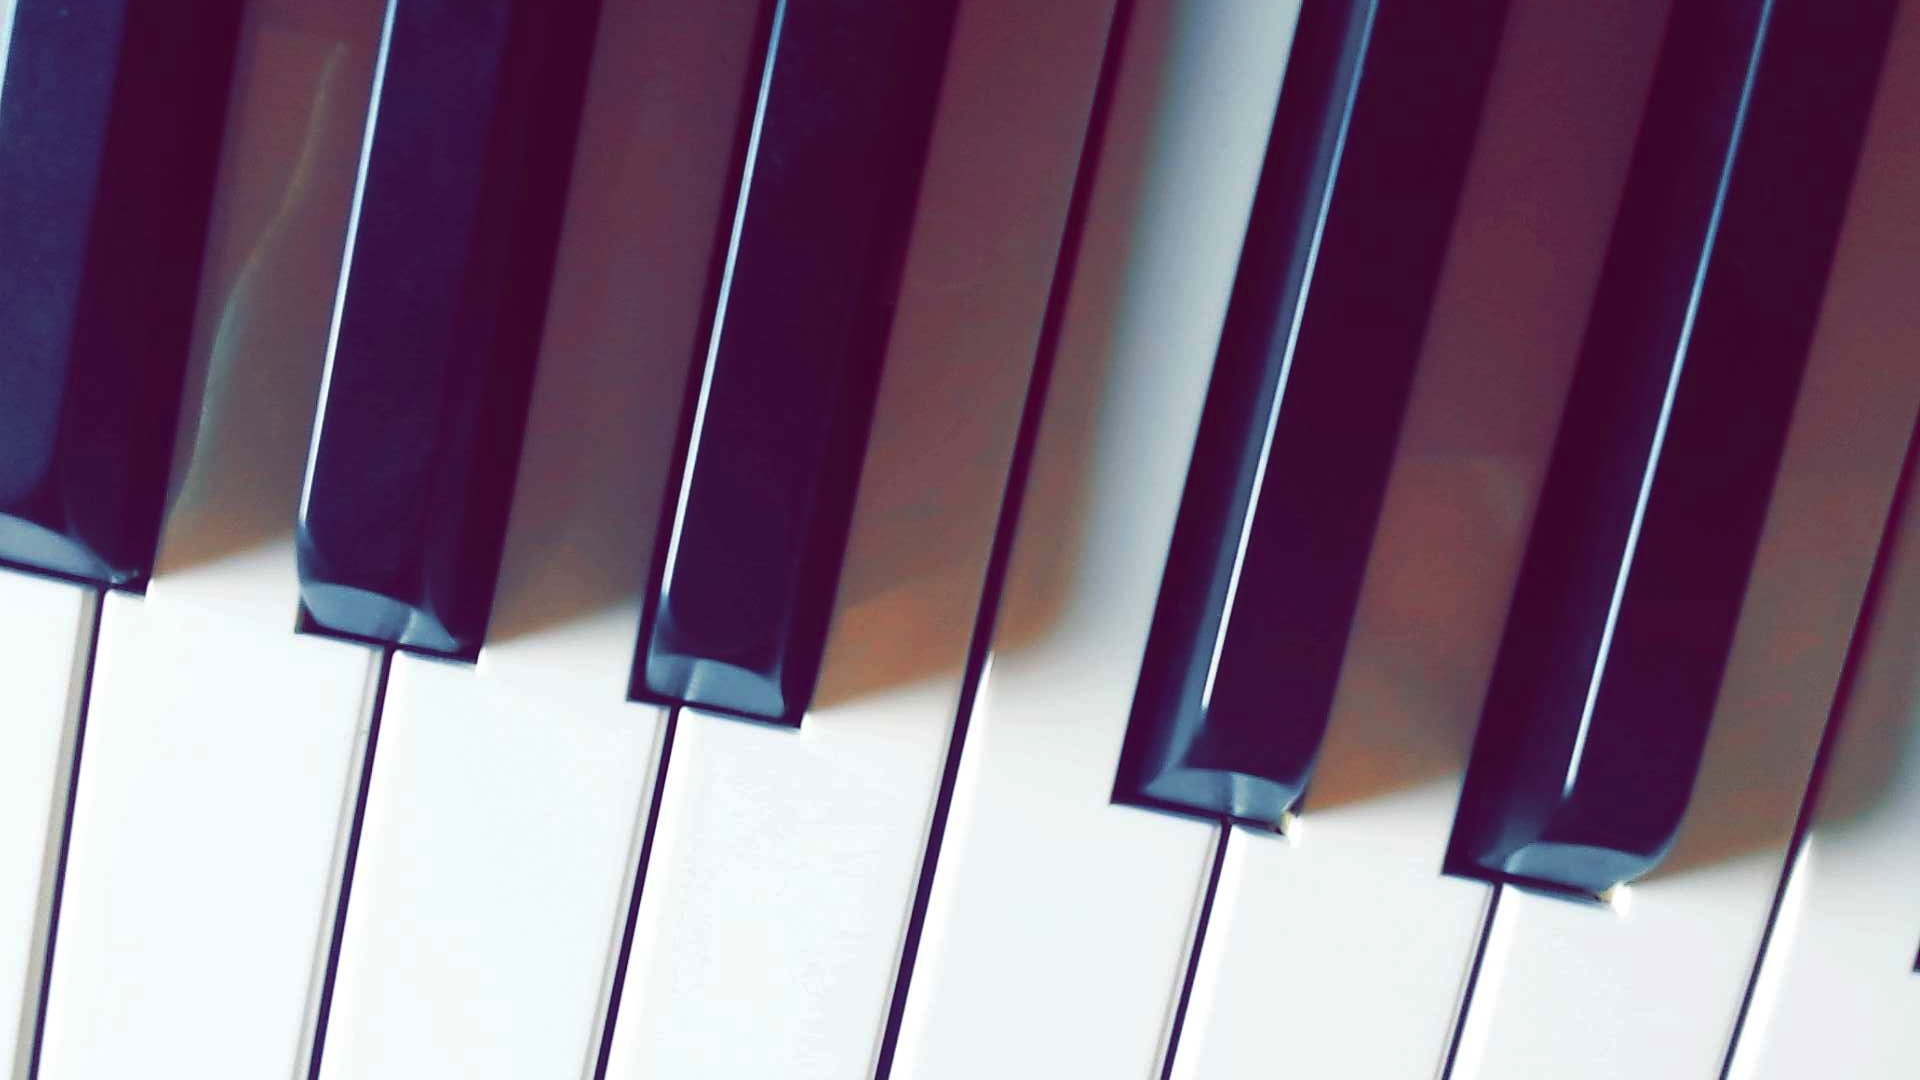
music, rope, keyboard, technology, dance, piano, musical instrument, sheet music, theatre, keys, sound, instruments, scenario, quintet, string instrument, electronic device, musical keyboard, computer component